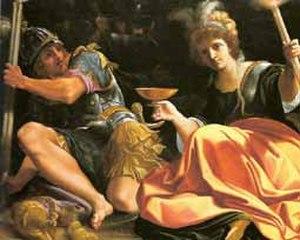
Thaïs est une hétaïre athénienne ayant vécu au IVᵉ siècle av. J.-C. Elle accompagne l'expédition d'Alexandre le Grand en Asie ; elle est la maîtresse de Ptolémée et donne naissance à trois enfants.